Spreadsheet

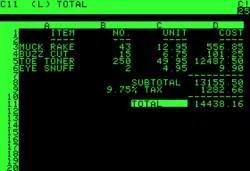
VisiCalc running on an Apple II

The concept of spreadsheets became widely known due to VisiCalc, developed for the Apple II in 1979 by VisiCorp staff Dan Bricklin and Bob Frankston.